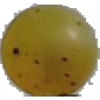
Label: white_grape